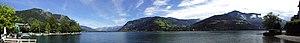
Zell am See est une ville d'Autriche, située dans le Land de Salzbourg. Elle est bordée par le Zeller See, et constitue le centre administratif du district de Zell am See.